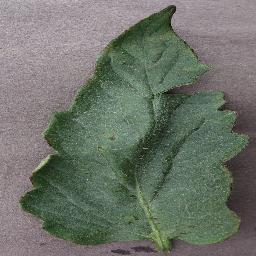
Label: Tomato___Bacterial_spot